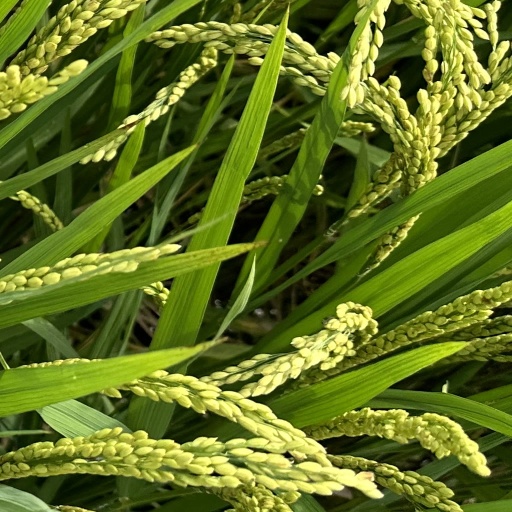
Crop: rice